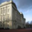
Label: castle